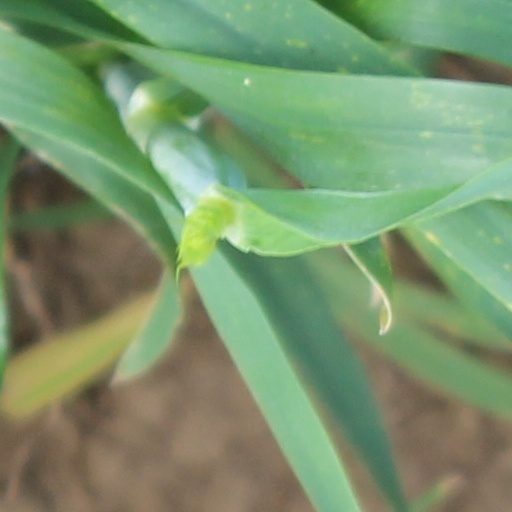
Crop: wheat